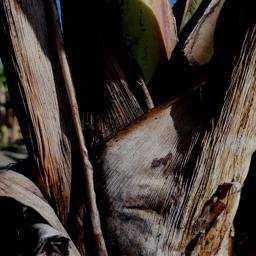
Label: BACTERIAL SOFT ROT